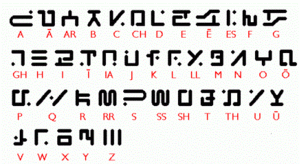
L'alphabet des ""visteurs"" de la série télévisée V"
V est une série télévisée américaine en 22 épisodes de 42 minutes développée par Scott Peters d'après la minisérie du même nom de Kenneth Johnson des années 1980, et diffusé entre le 3 novembre 2009 et le 15 mars 2011 sur le réseau ABC et en simultané au Canada sur /A\.